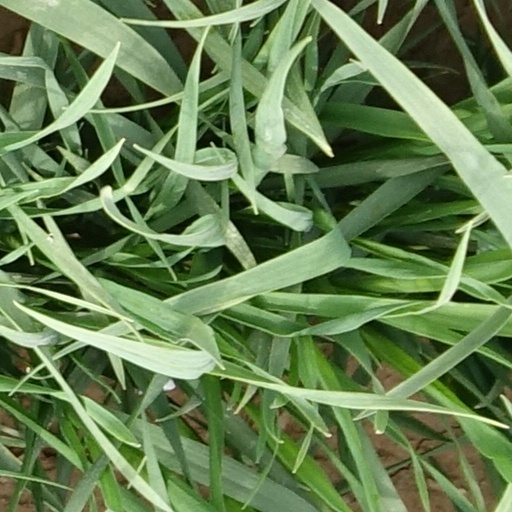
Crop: wheat